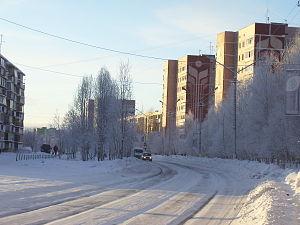
Poliarnye Zori est une ville de l'oblast de Mourmansk, en Russie. Sa population s'élevait à 14 389 habitants en 2019.